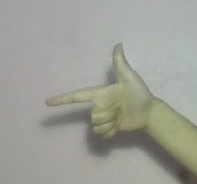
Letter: yaa